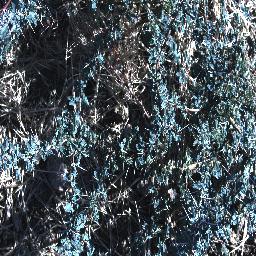
Label: prickly_acacia